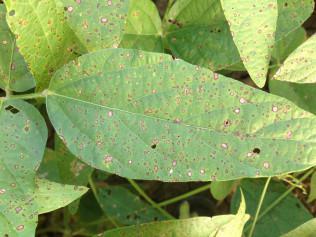
Plant: Soybean
Disease: soybean frog eye leaf spot